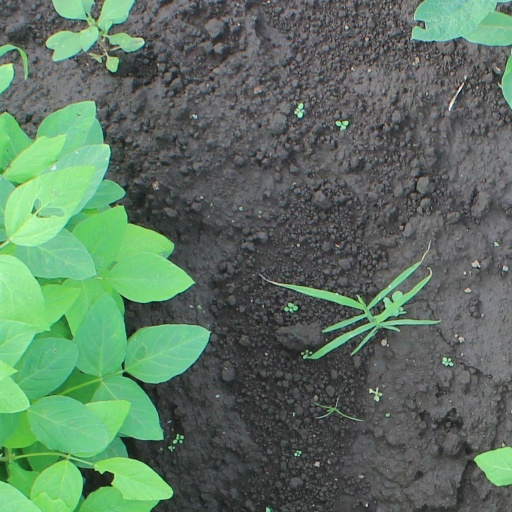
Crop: soybean